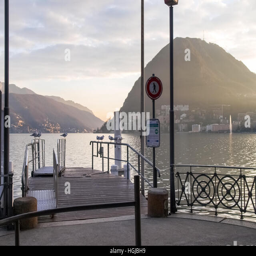
gulls resting on the edge of the pier